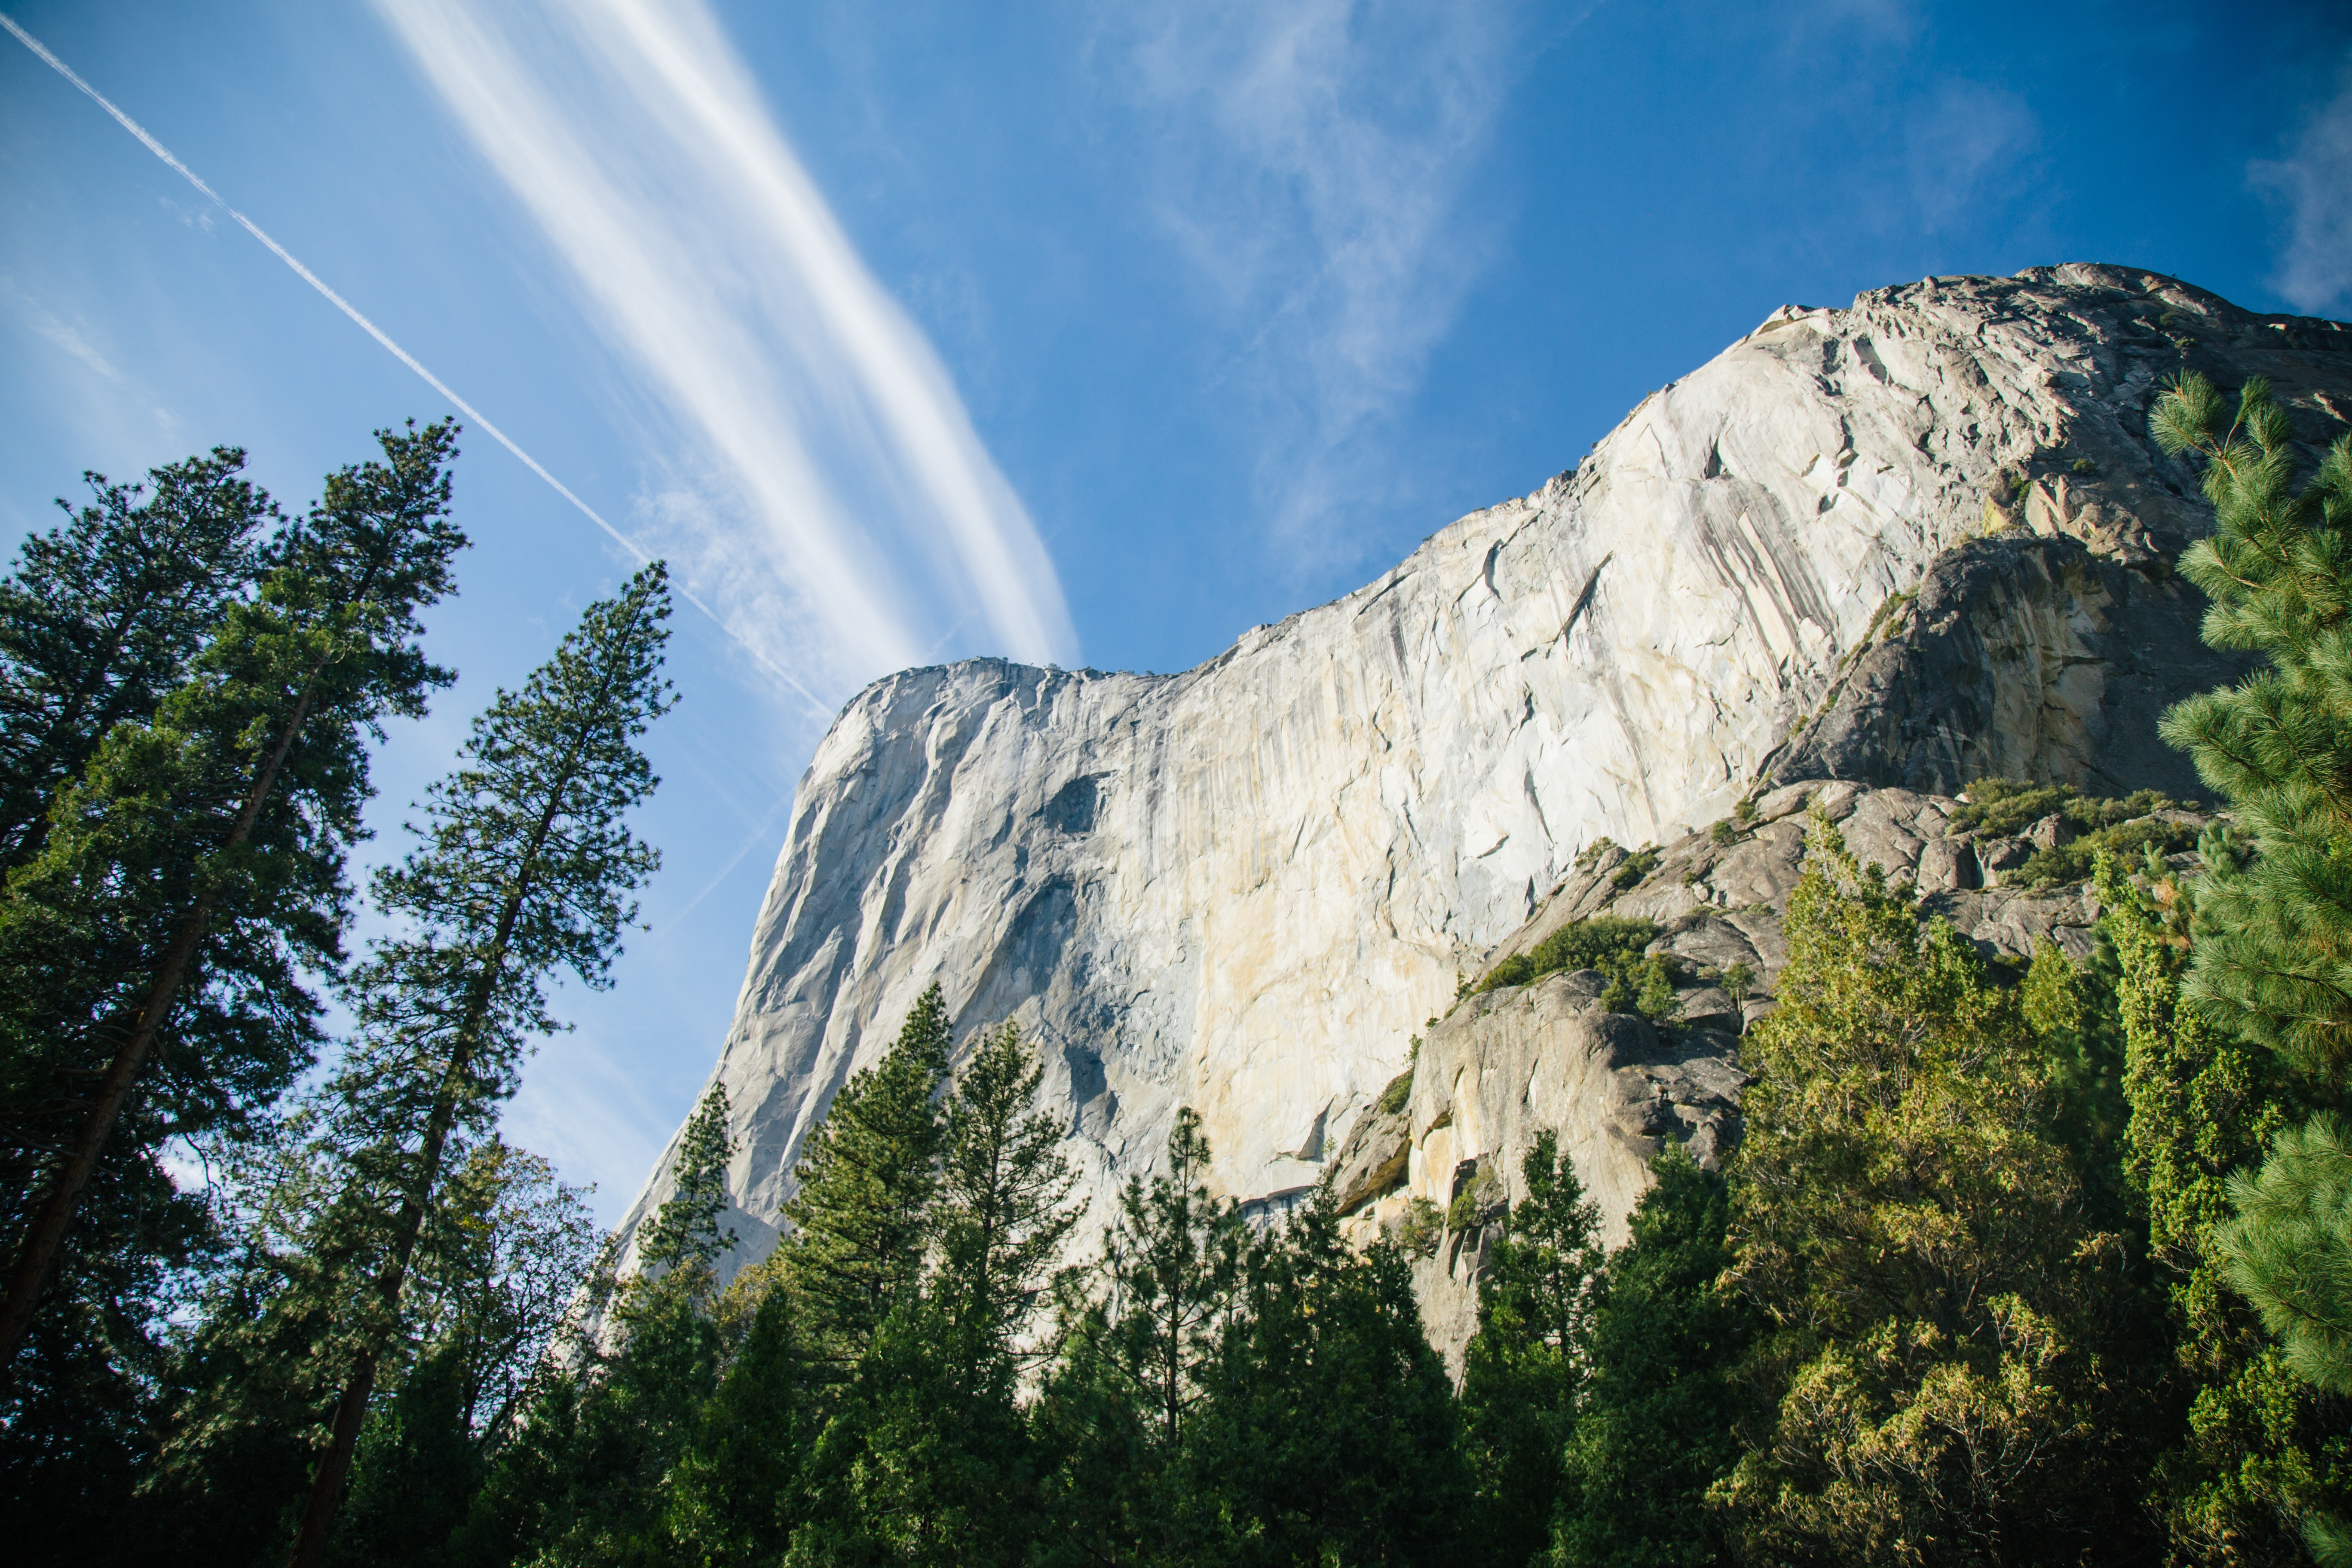
landscape, tree, nature, forest, rock, wilderness, mountain, cloud, adventure, mountain range, cliff, park, terrain, national park, ridge, moutain top, alps, landform, mountain pass, geographical feature, mountainous landforms